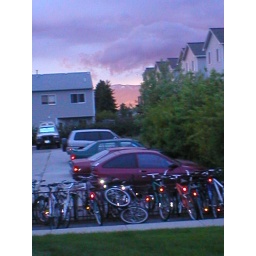
sunsetting over on the mountains in bozeman, MT...a view from my appartment building and my former...little red car